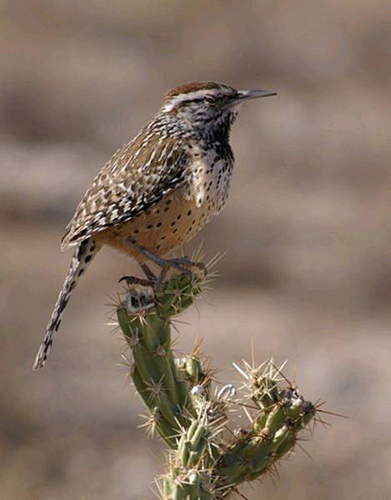
this bird has a thin, pointed tail with brown, white and orange in a distinct speckled pattern and a medium-length, thin beak.
a medium sized bird with a long bill and brown wings
this is a small bird with a black spotted belly a white striped eyebrow.
this bird is brown and white in color with a black beak, and black eye rings.
desert bird with brown wings, white/tan chest and black speckling
this small bird has a straight bill, small head with black eyering, white superciliary and brown crown, it's breast and belly are white with brown stripes while it's wings are brown with white spots.
the bird has dark brown eyebrows and a striped back.
the small bird has a brown and white speckled body with a small head.
this brown bird with its flat head and beak, has whit lines on its wings and tail and brown spots on its tan belly.
this bird has wings that are brown and has a spotted belly
Species: Cactus Wren